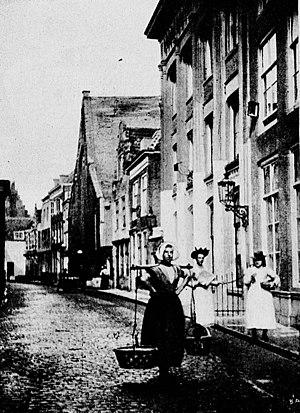
Le paysan hollandais. Photographie de Ludovic-Georges Hamon, dit Hamon-Trémeur (1875-1942)
Le joug est une pièce de bois permettant d'atteler des animaux de trait en exploitant au mieux leur force de traction.